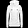
Label: Pullover